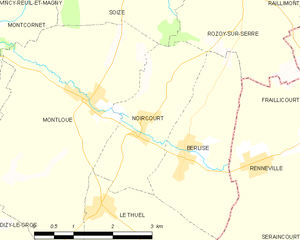
Carte des communes françaises: Noircourt